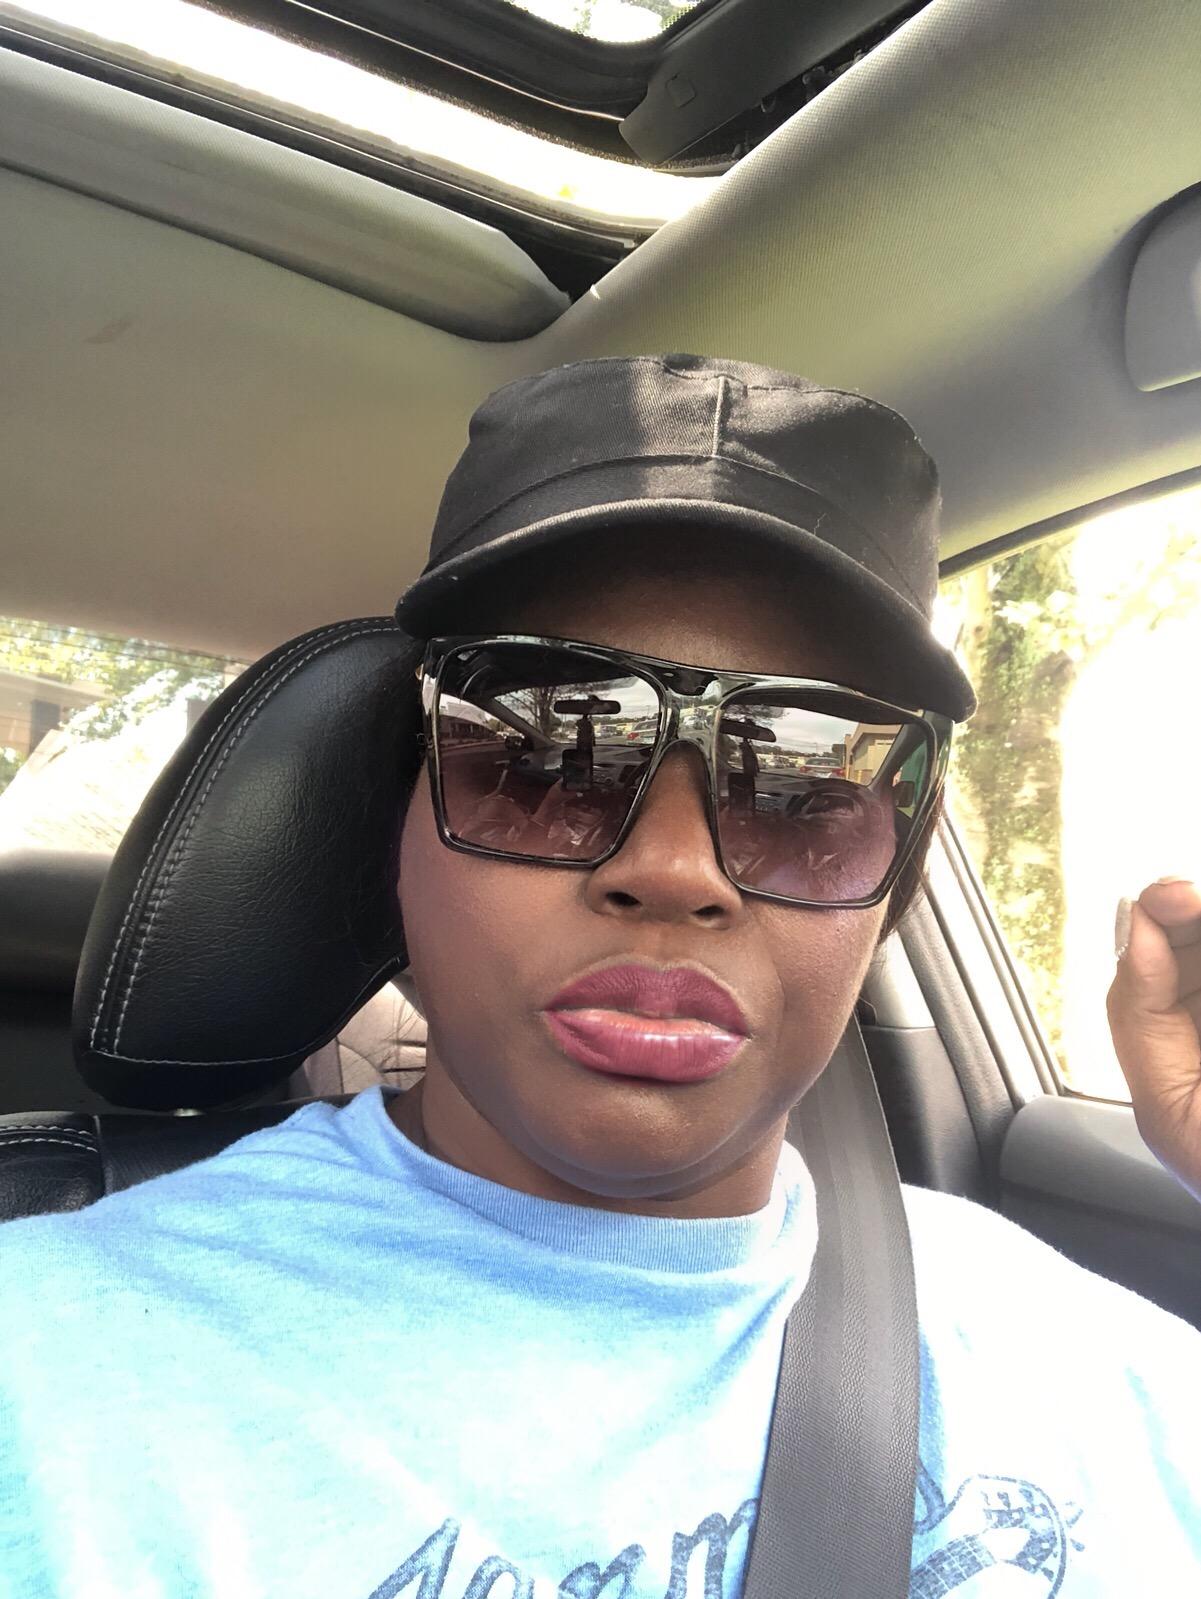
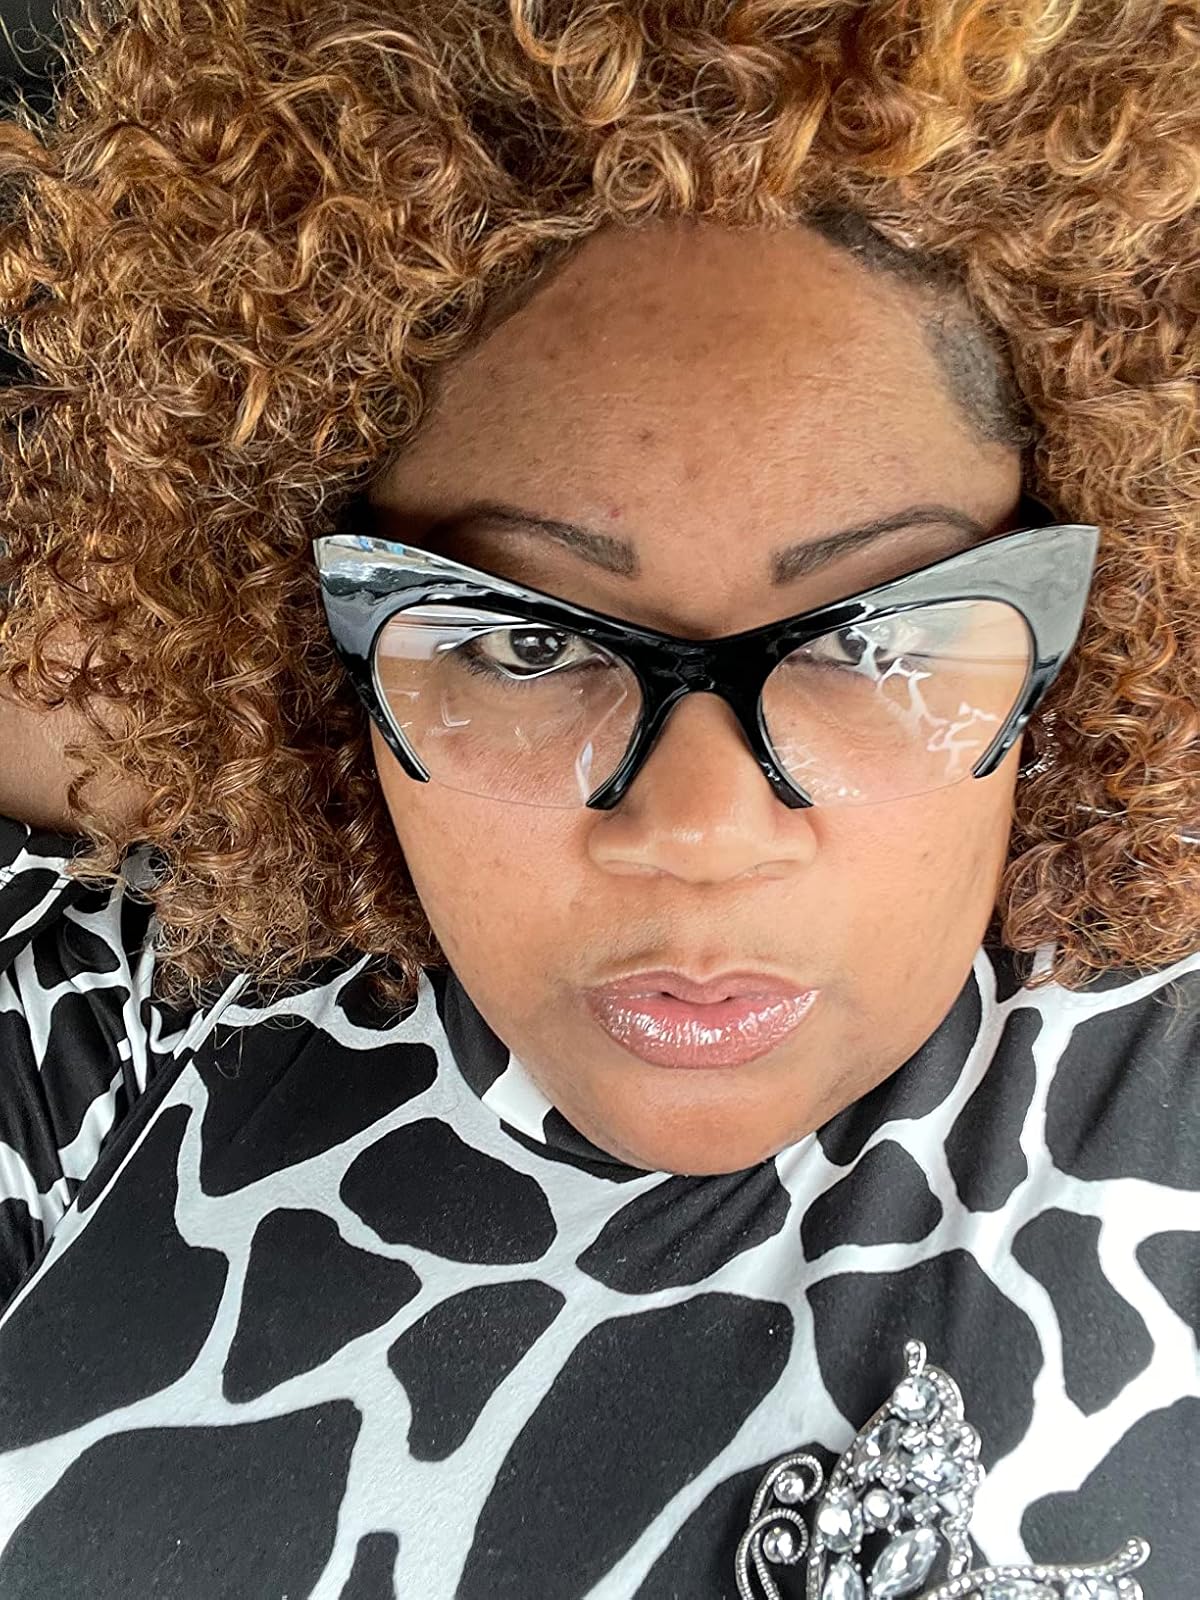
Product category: accessories_sunglasses
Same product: no